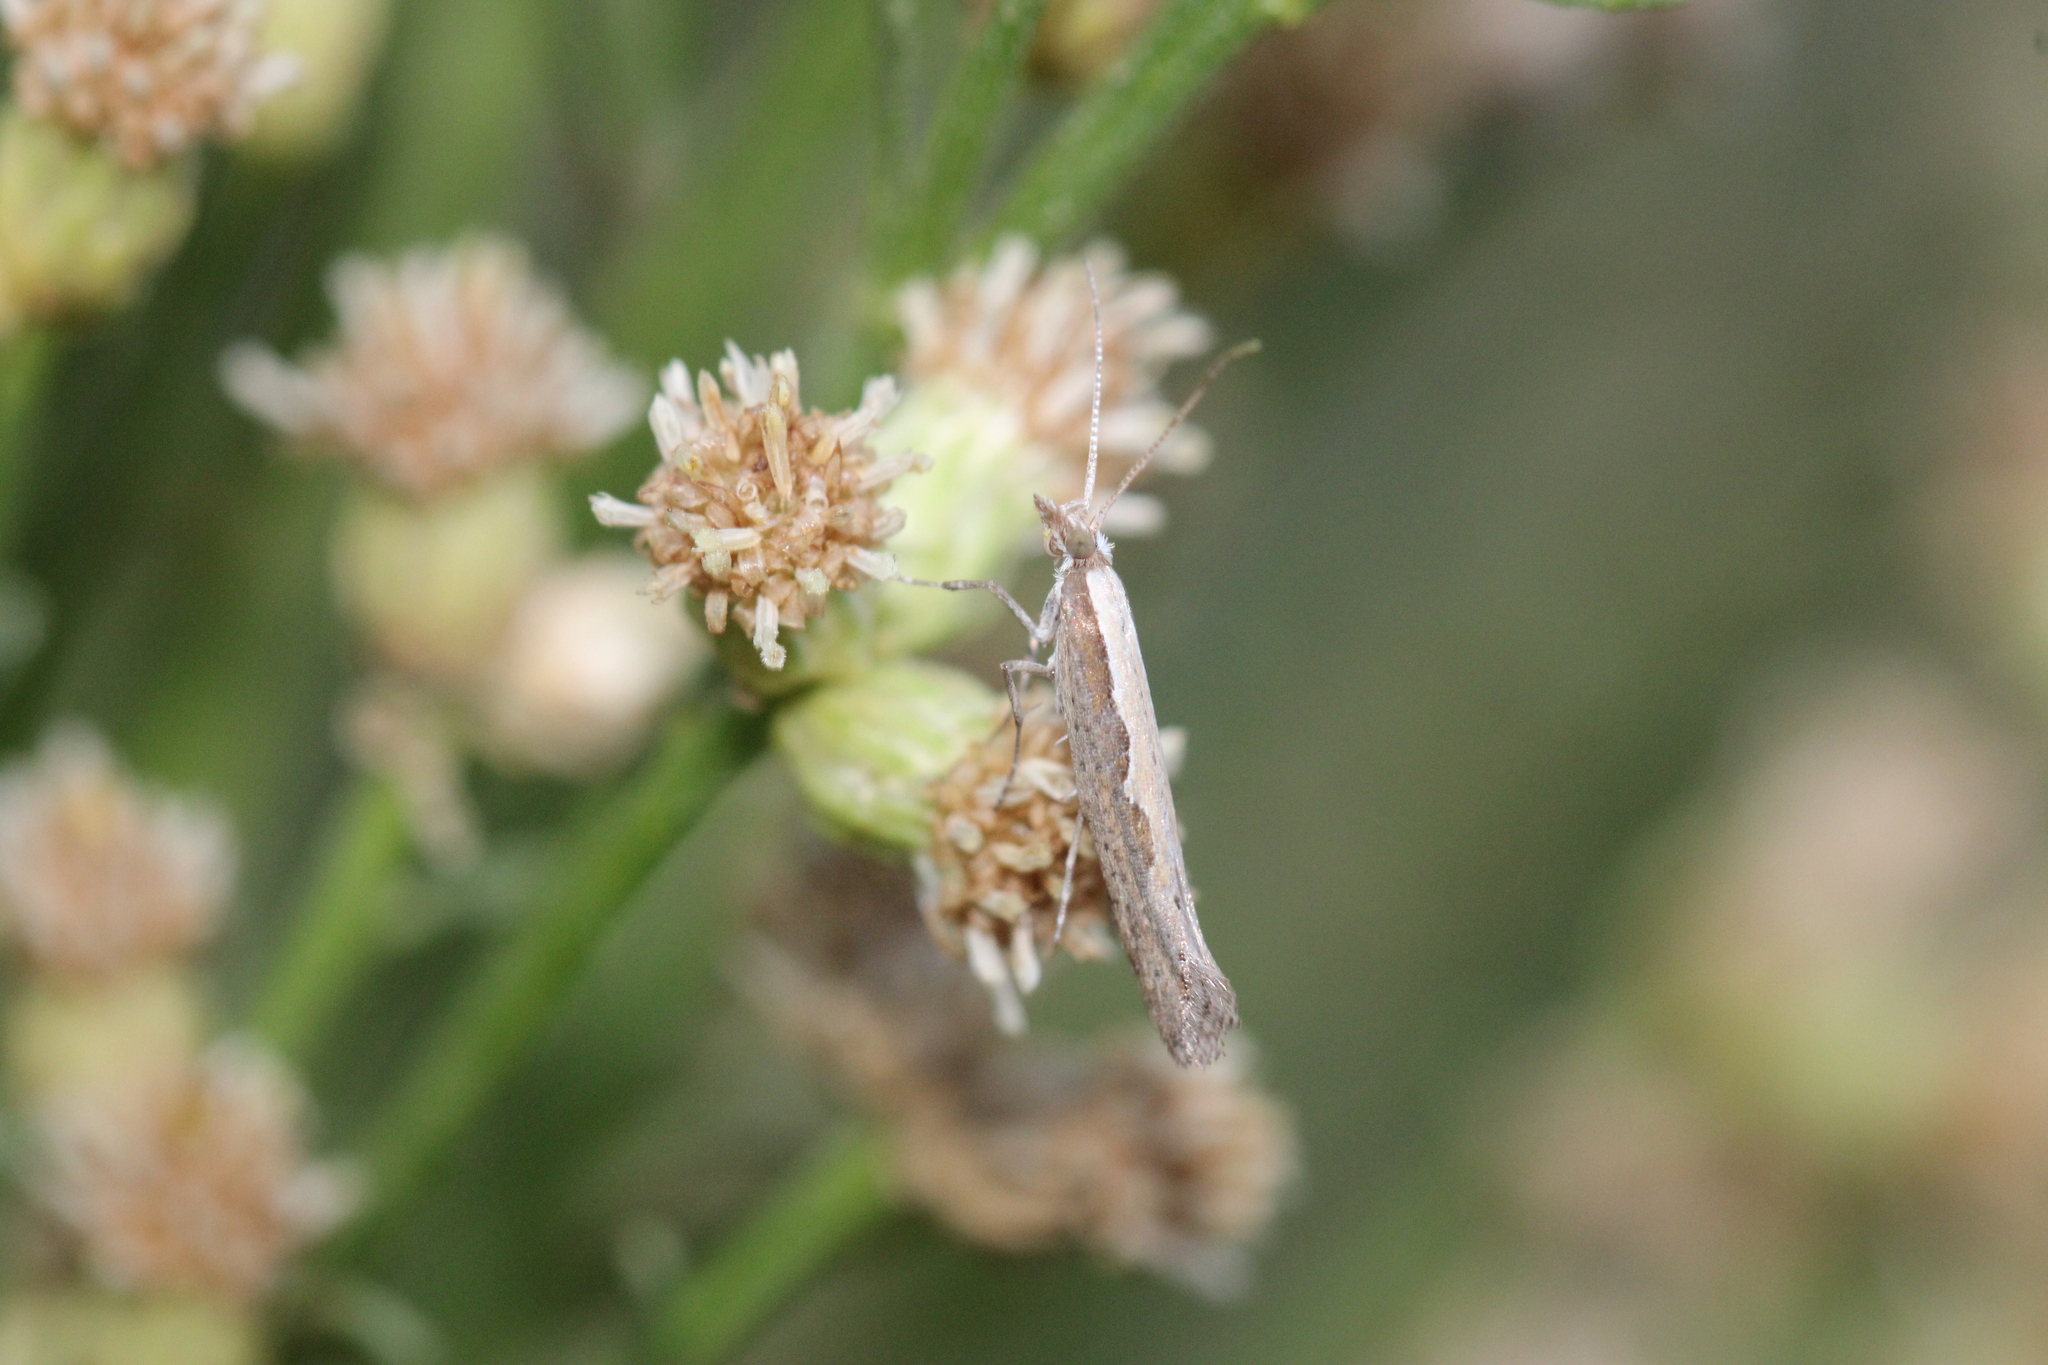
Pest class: diamondback_moth